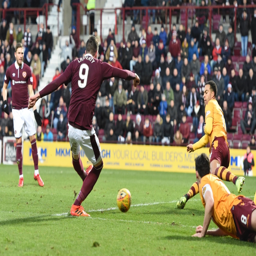
person scored the only goal of the game against football team